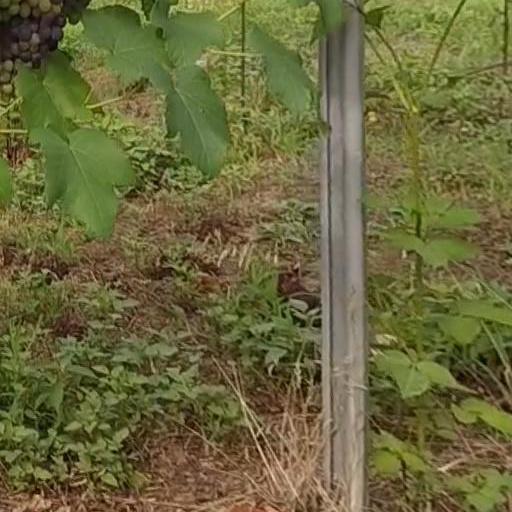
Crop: grape